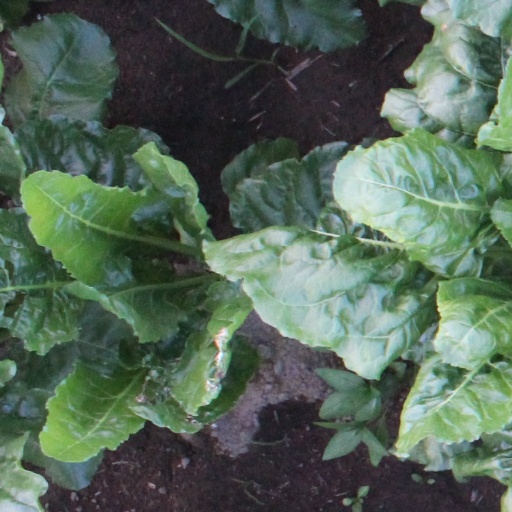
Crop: sugar beet